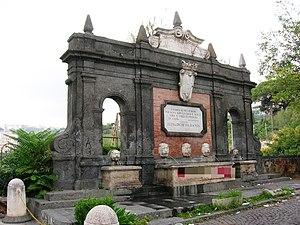
La fontaine de la Duchesse est une des fontaines monumentales de Naples; elle est située juste à côté de l'imposante basilique de l'Incoronata Madre del Buon Consiglio.